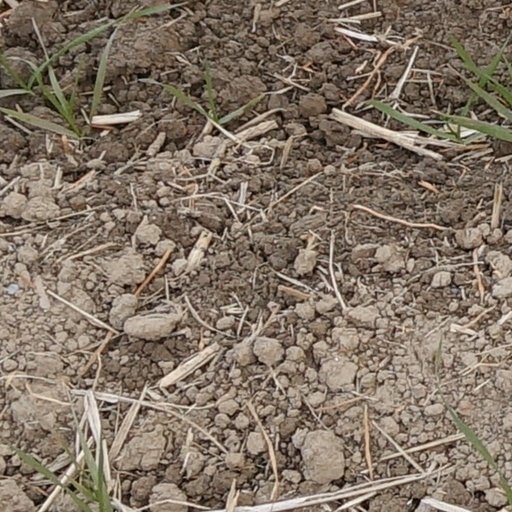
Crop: wheat